Irina Azizyan

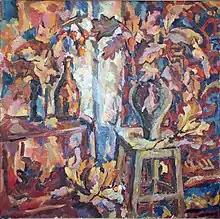
Red leaves, 1978

Irina Atykovna Azizyan (9 April 1935 - 22 June 2009 in Moscow) was a Russian painter and art critic of Armenian origin. Her work is in the collections of the State Museum of Oriental Art, the Shchusev Museum of Architecture, and the Vorontsov Palace Museum.